Edgar Vincent, 1st Viscount D'Abernon

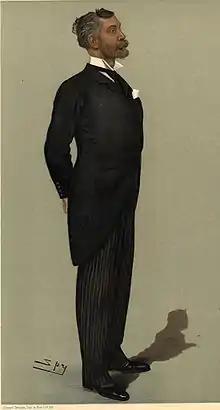
Caricature by "Spy" (Leslie Ward) in "Vanity Fair" magazine (20 April 1899)

Vincent was born at Slinfold, West Sussex on 19 August 1857. He was the youngest son of Sir Frederick Vincent, 11th Baronet of Stoke D'Abernon (1798–1883) and, his second wife, Maria Copley (d. 1899). Among his older siblings were brothers Sir William Vincent, 12th Baronet and Sir Frederick d'Abernon Vincent, 15th Baronet, whom he succeeded as 16th Baronet in 1936.